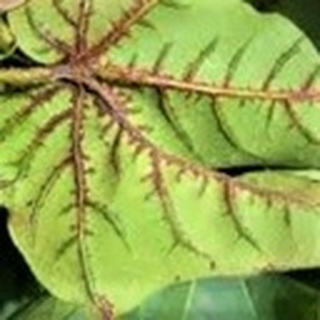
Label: cotton_bacterial_blight